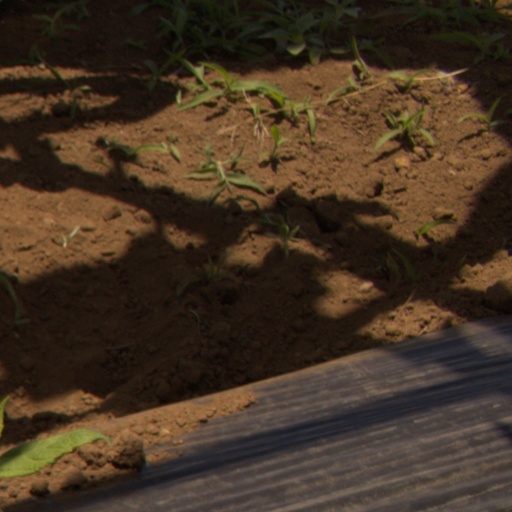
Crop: Jerusalem artichoke